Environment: real
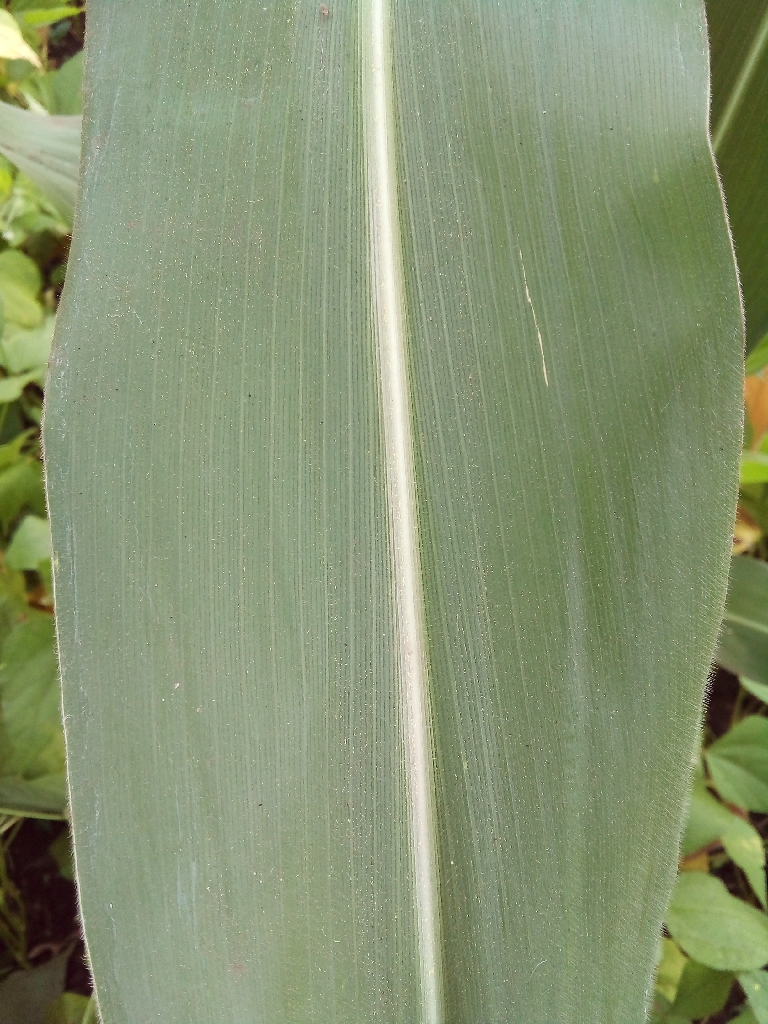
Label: healthy